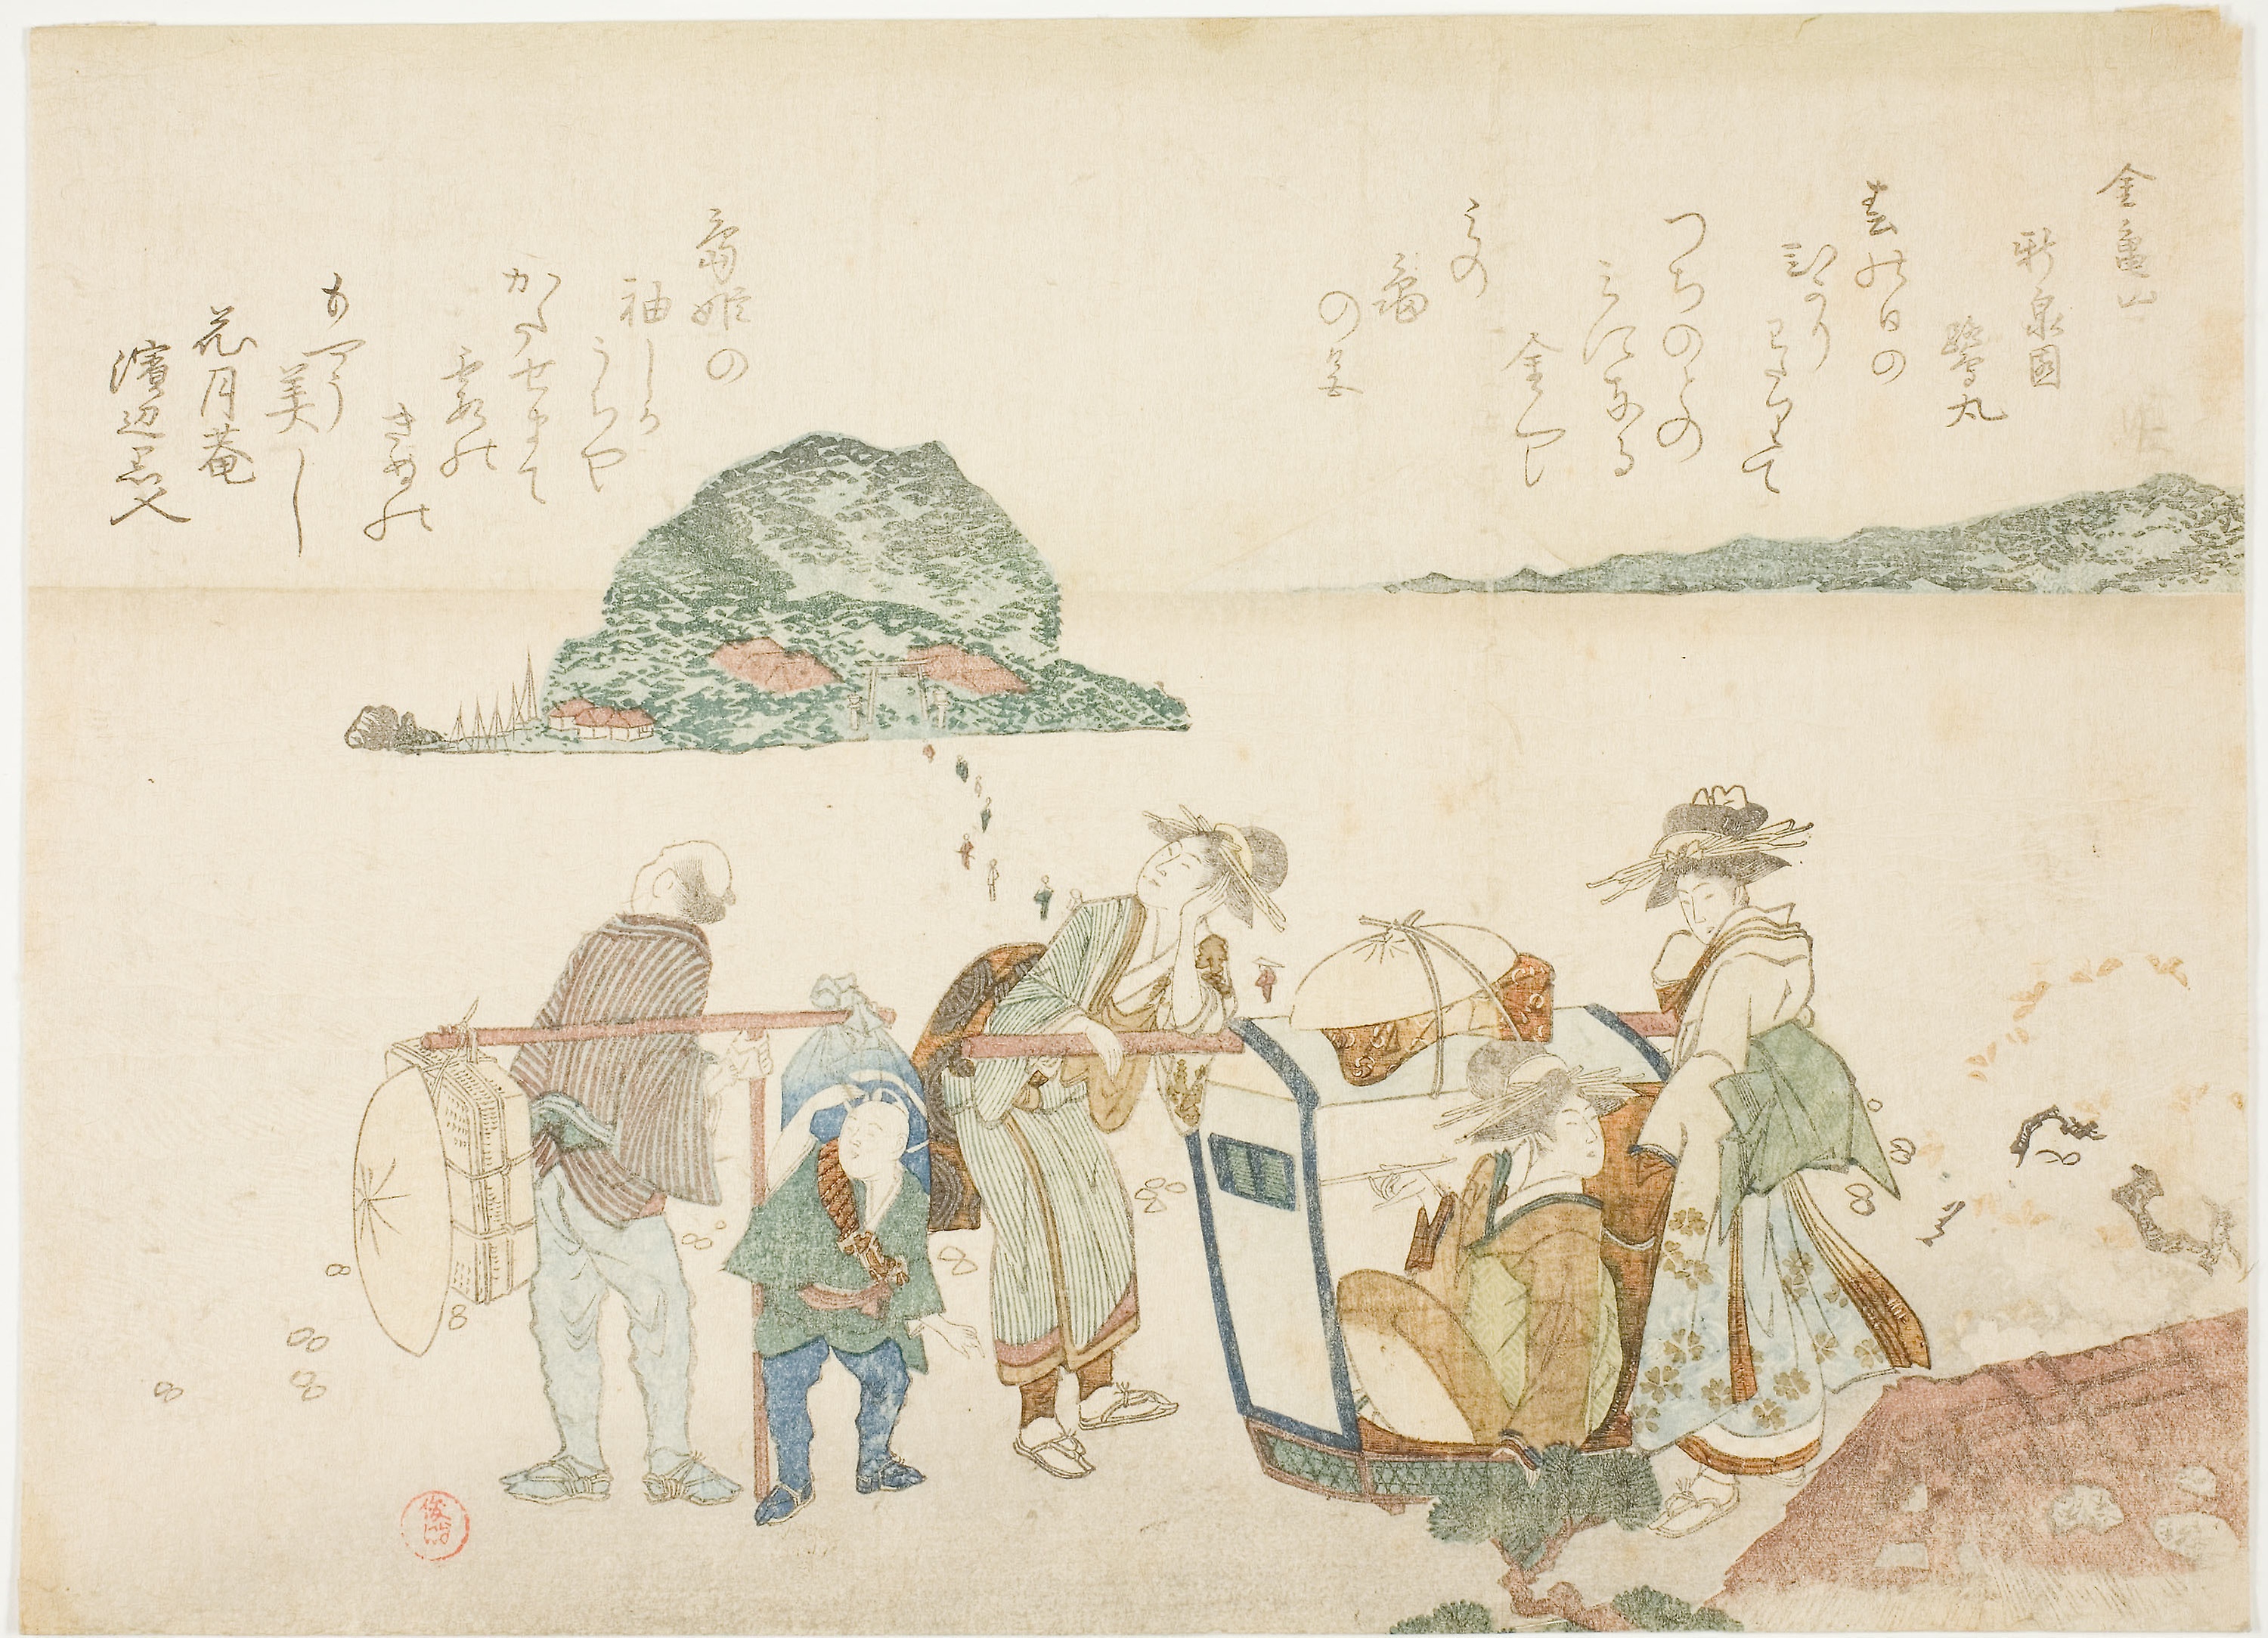
illustration, art, painting, drawing, child art